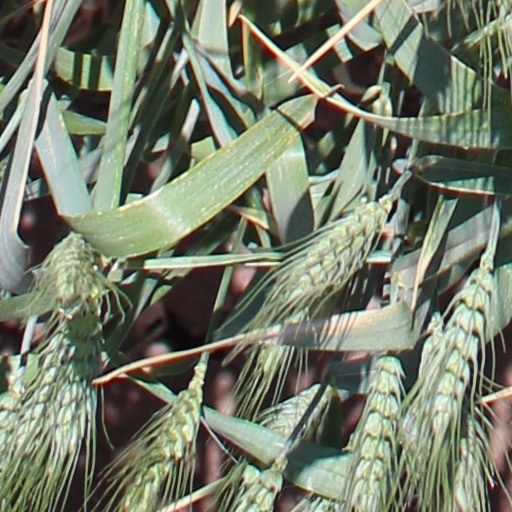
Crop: wheat